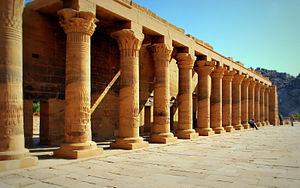
Temple d'Isis (Philæ) Galego: Filae Hrvatski: File Magyar: Philai Bahasa Indonesia: Philae 日本語: フィラエ神殿 Jawa: Philae 한국어: 필라이 Latina: Philae